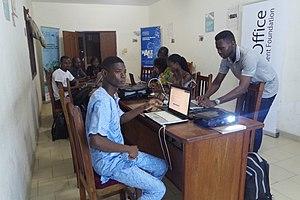
Vue d'ensemble de la salle de formation du Blolabau cours de l'Atelier Mois de la contribution francophone 2019
Le BloLab, est un FabLab, un laboratoire de fabrication numérique, un espace de démocratisation technologique au service de l'innovation intervenant dans les domaines de l’éducation et du numérique. Il est situé à Kindonou, un quartier périphérique de Cotonou en République du Bénin.